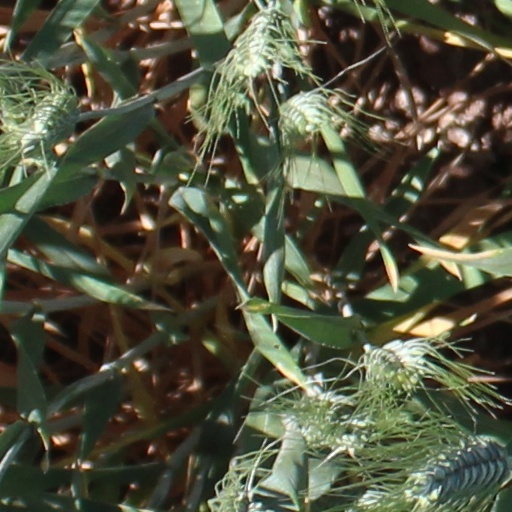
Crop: wheat